Islands of the Clyde

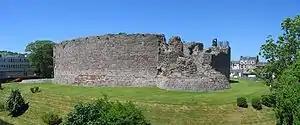
The 13th century curtain wall of Rothesay Castle, Bute

Beginning in the 9th century and into the 13th century, the Islands of the Clyde constituted a border zone between the Norse "Suðreyjar" and Scotland, and many of them were under Norse hegemony.